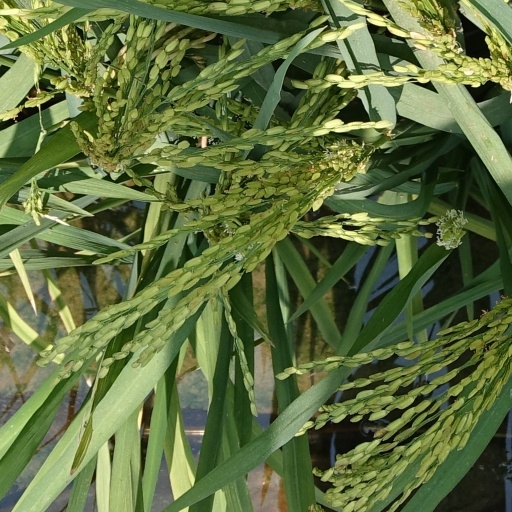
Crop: rice